Two Friends (2002 film)

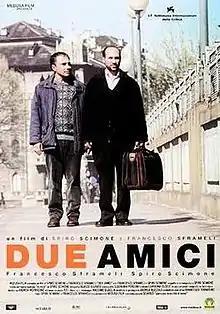
Theatrical release poster

Two Friends is a 2002 Italian drama film directed and starred by Spiro Scimone and Francesco Sframeli. It is based on the play "Nunzio" written by the same Scimone.